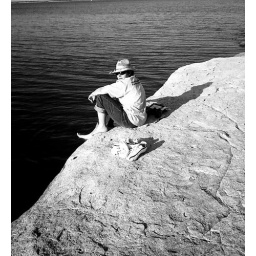
This lady was sitting perfectly by the water